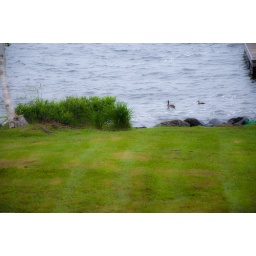
This family of ducks came by often in the lake by the back yard of our cabin.